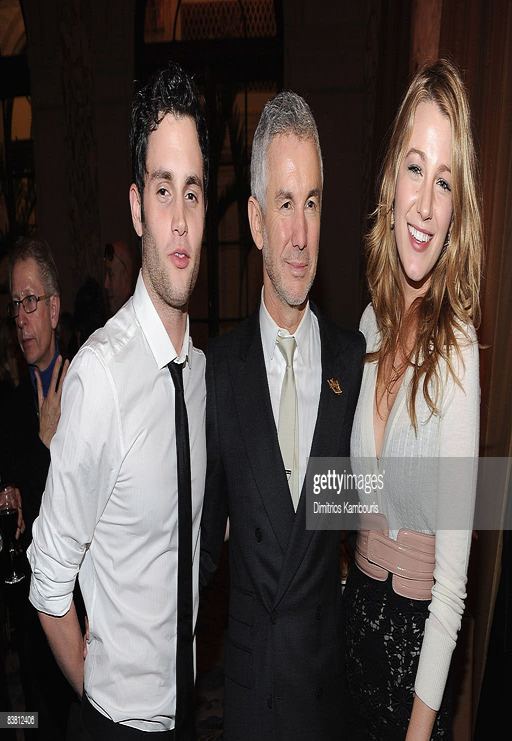
artist , film director and actor attend the after party .